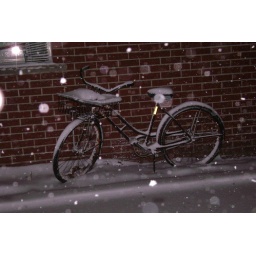
rusty bike in snow